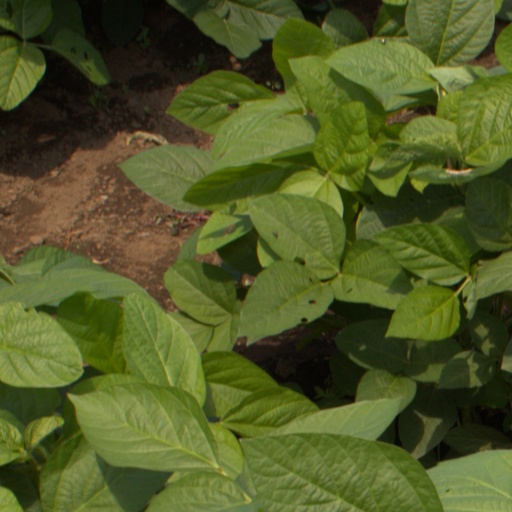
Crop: soybean